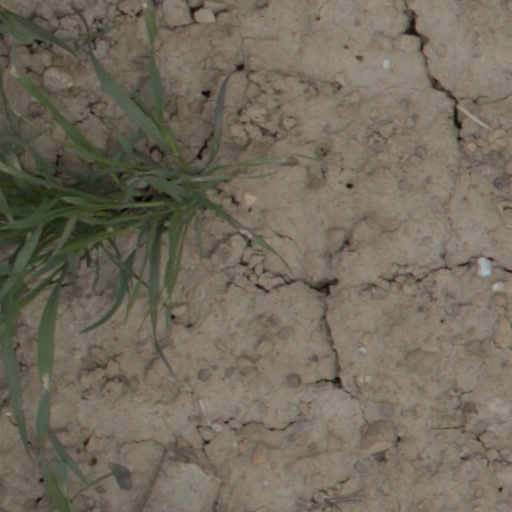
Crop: wheat